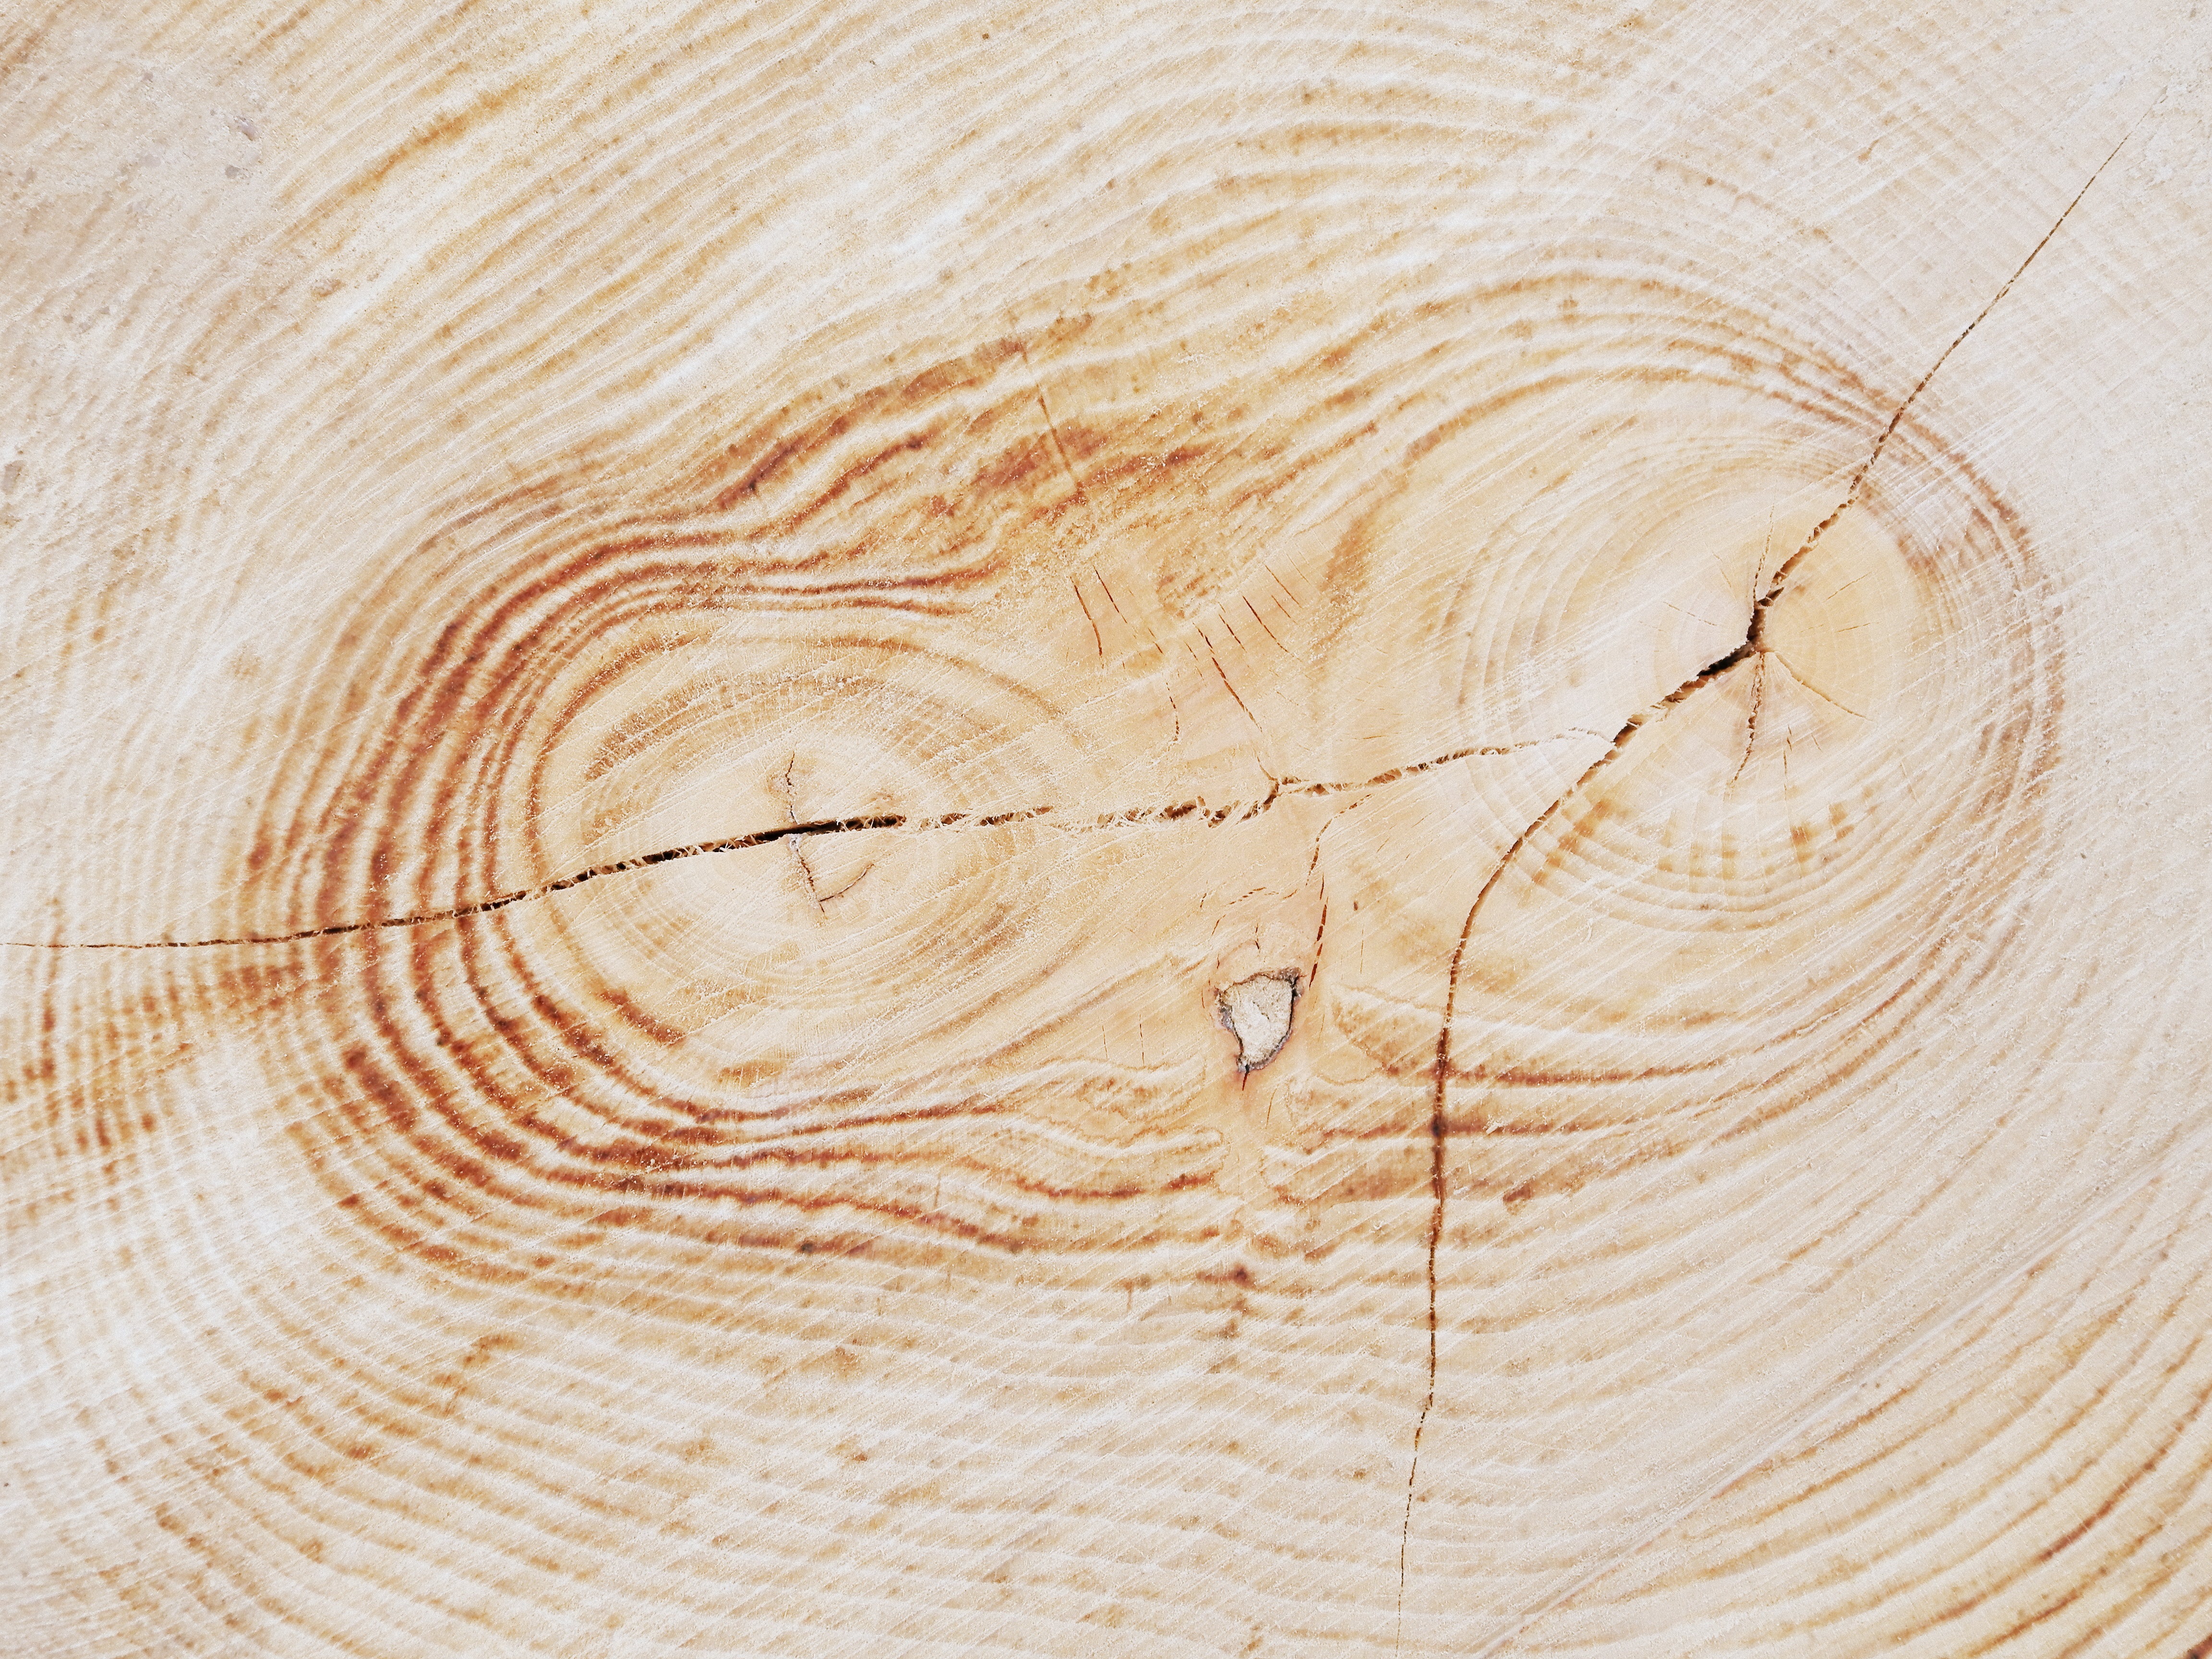
tree, nature, plant, wood, floor, trunk, circle, close up, sketch, drawing, wooden, carving, shape, flooring, plywood, grass family